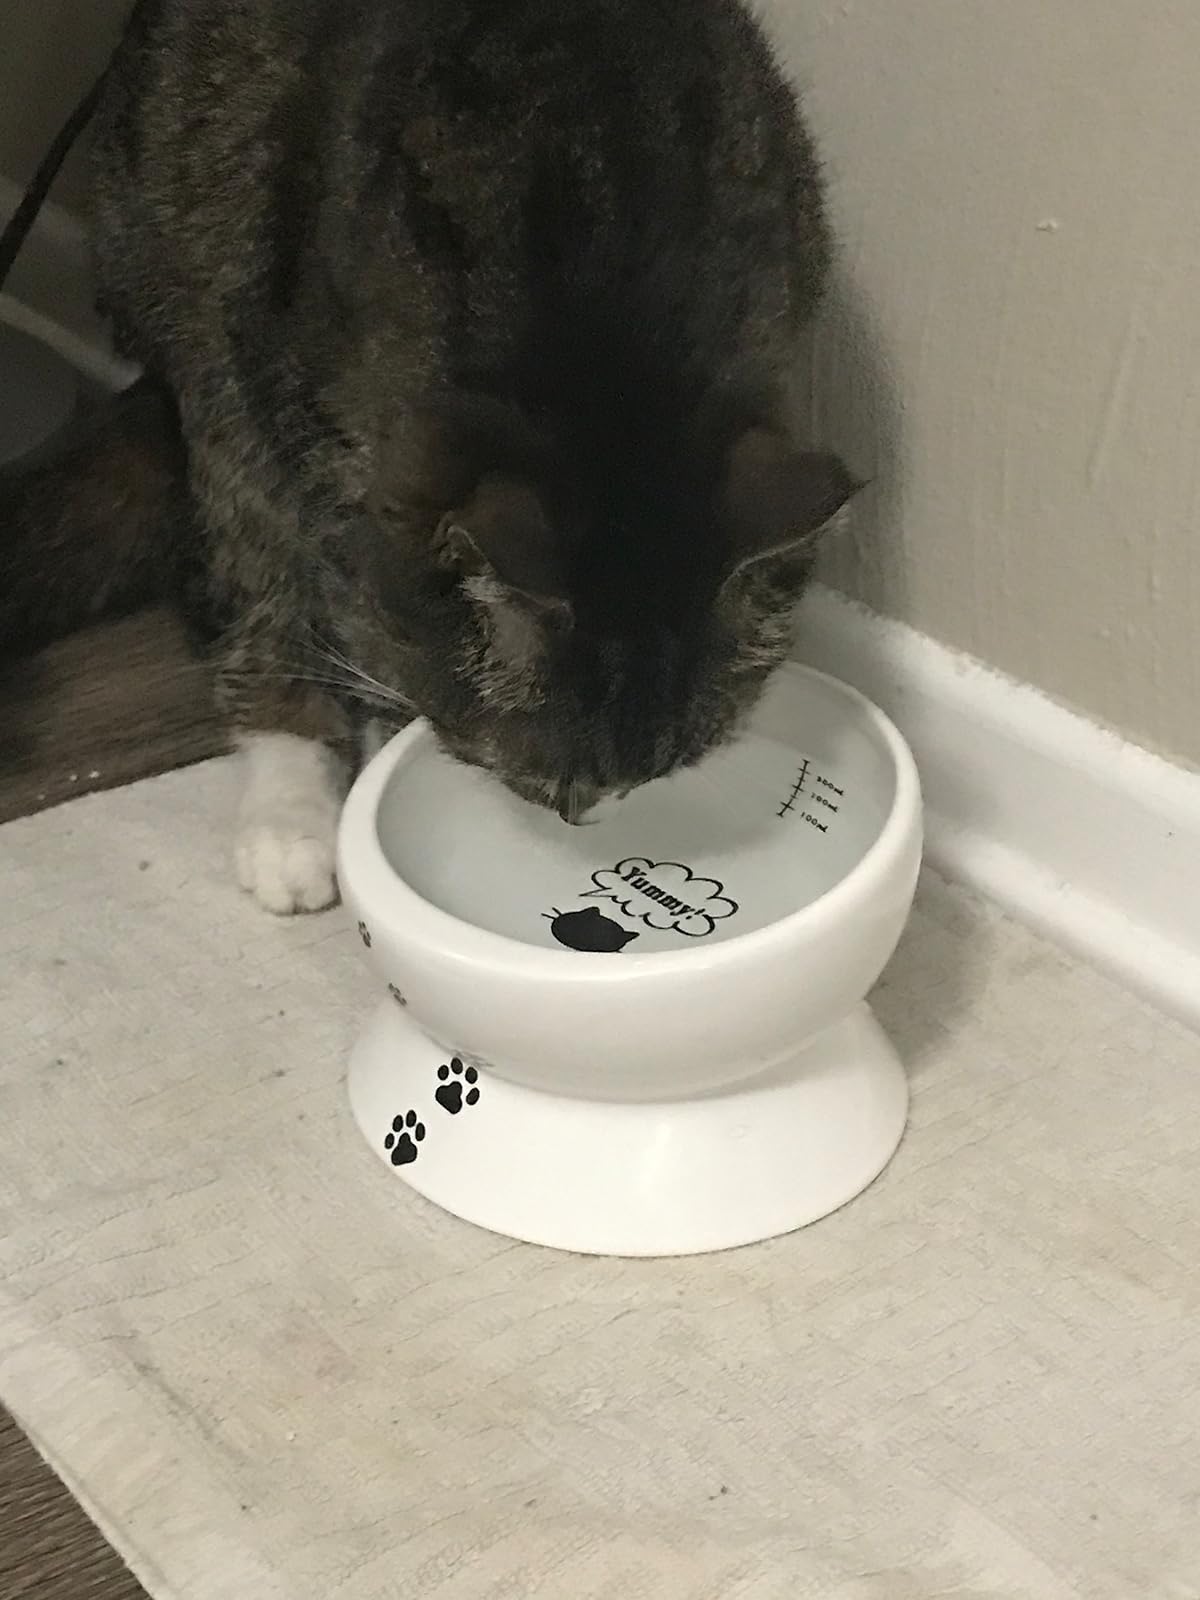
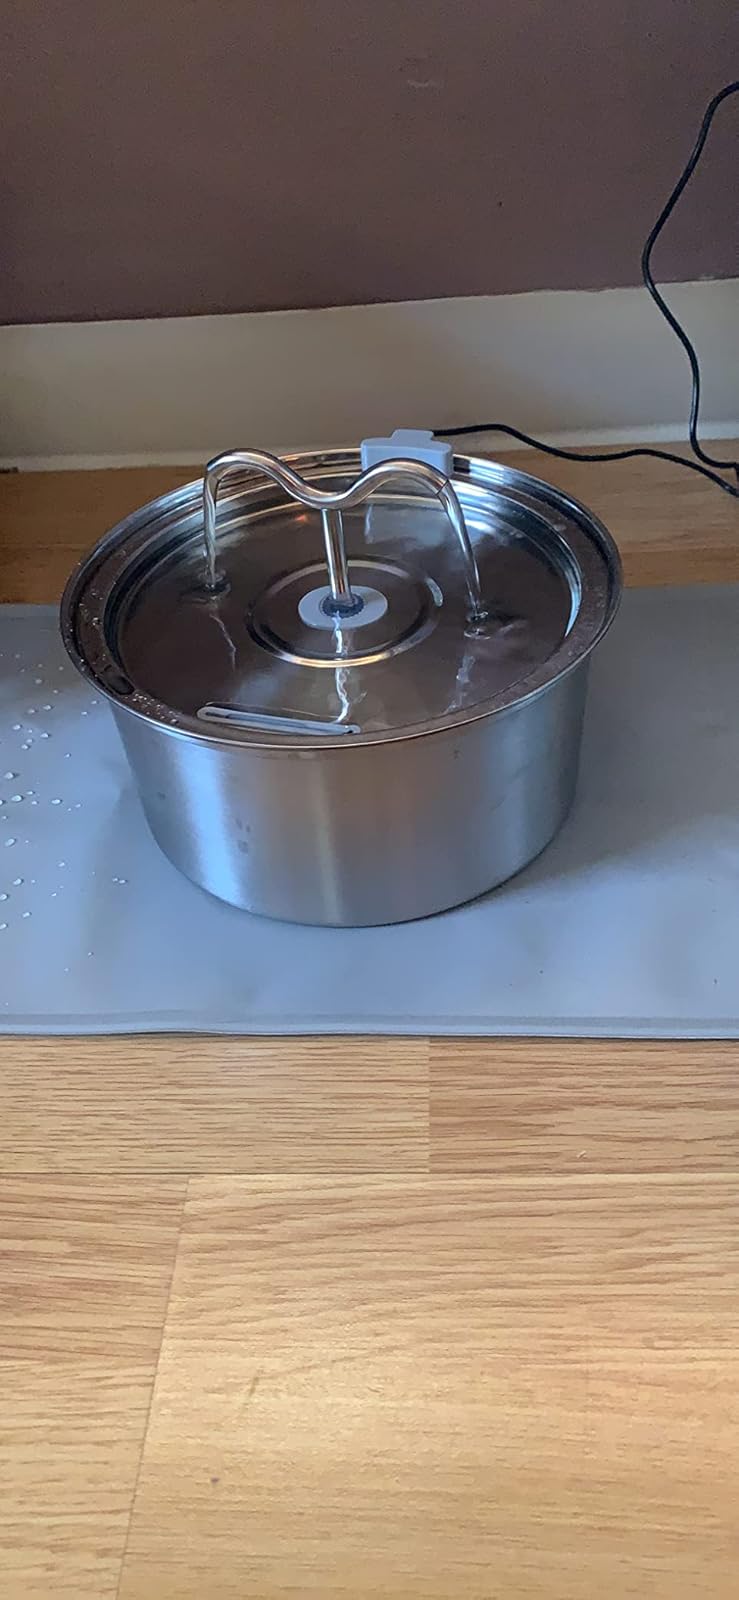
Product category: items_bowl
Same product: no